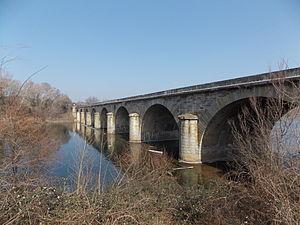
Pont de Ners.
Ners est une commune française d'environ 700 habitants située au cœur du département du Gard et dans l'Est de la région Occitanie.